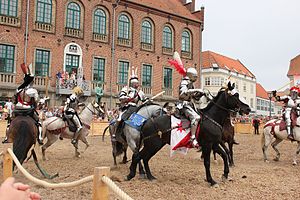
Danehof (Nyborg)
Ridderturnering på Danehofmarkedet i 2014.
Tournament in 2014
Danehof er et middelaldermarked, som afholdes på borgterrænet ved Nyborg Slot den første weekend i juli måned i Nyborg på Østfyn. Markedet er inspireret af det historiske danehof, der blev afholdt i byen i middelalderen. Markedet har fået karakter af en byfest, idet flere af de centrale gader har været afspærret til boder og optrin. Eksempelvis bruges pladsen for Nyborg Rådhus til ridderturneringer. I 2014 satte markedet rekord med knap 45.000 gæster. I 2017 vurderede museet, at der kom et sted mellem 30.000 og 35.000 gæster, men da der ikke betales entre og der ikke er en indgang, hvor folk kan blive talt, er dette udelukkende et estimat.